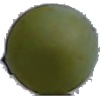
Label: Grape White 4